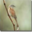
Label: bird